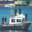
Label: ship